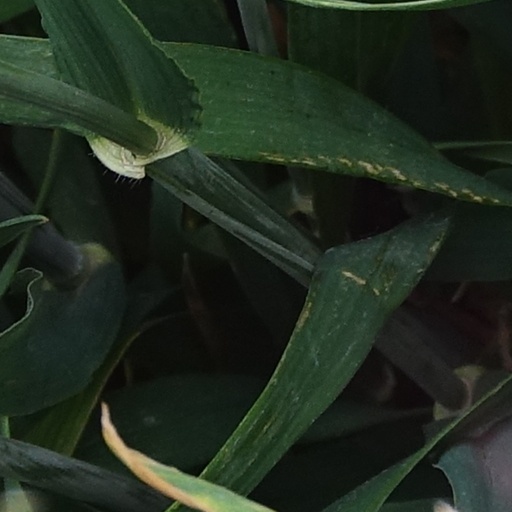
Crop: wheat